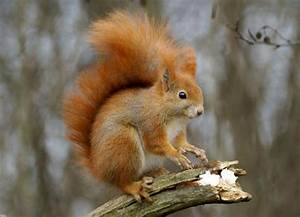
Label: squirrel